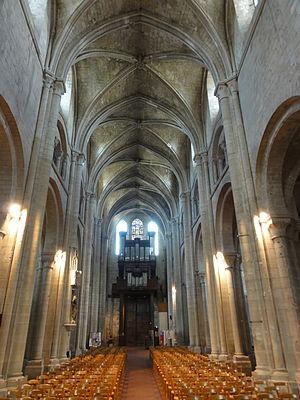
Nef, vue vers l'ouest.
L'église Saint-Étienne de Beauvais est une église catholique paroissiale située à Beauvais, chef-lieu du département de l'Oise, rue de l'Étamine. Sa fondation à la fin du IIIᵉ siècle est due à saint Firmin. L'on ignore son premier vocable, mais elle a longtemps été dédiée à saint Vaast d'Arras, et un chapitre a existé sous ce titre de 1072 à 1742. Même avant le début de la construction de l'église actuelle au début du XIIᵉ siècle, l'église Saint-Étienne est le centre de la vie municipale, et bien que située en dehors de la cité épiscopale, sa paroisse est l'une des plus importantes de la ville. Sa nef et son transept sont de style roman, hormis les deux premières travées de la nef reconstruites après un incendie à la fin du XIIᵉ siècle, et les murs orientaux du transept en grande partie remaniés au XVIᵉ siècle. Dans la nef, l'on trouve une élévation à trois étages avec triforium. Le voûtement d'ogives des bas-côtés a vraisemblablement commencé vers 1120, mais l'on suppose que le chœur roman terminé avant cette date était voûté d'ogives dès le départ.